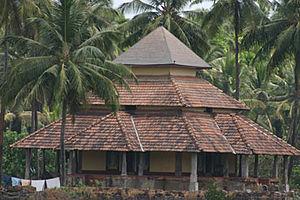
Padmavati est un Être céleste de la cosmographie du jaïnisme. Cette déité, féminine, est associée à un Maître éveillé: le Tirthankara Parshva; elle est sa yaksi. Sur le sous-continent indien, lors du début du Moyen-Âge, Padmavati était très vénérée, au même titre que Manibhadra. Les prières envers des images ou des statues de déités se font en leur offrant des fleurs, ou de l'encens. Un temple célèbre de Padmavati se situe à Hombuja dans l'état du Karnataka, en Inde; des milliers de pèlerins y viennent encore de nos jours. Les déités les plus populaires sont: Gantakarna Mahâvîra, Nakoda Parshvanatha, Manibhadra, Cakresvari, Ambika et Bhomiyaji.